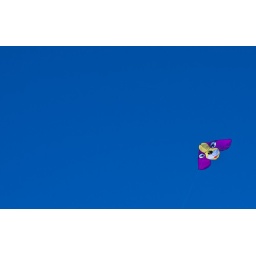
A Kite in the sky against a nice blue background